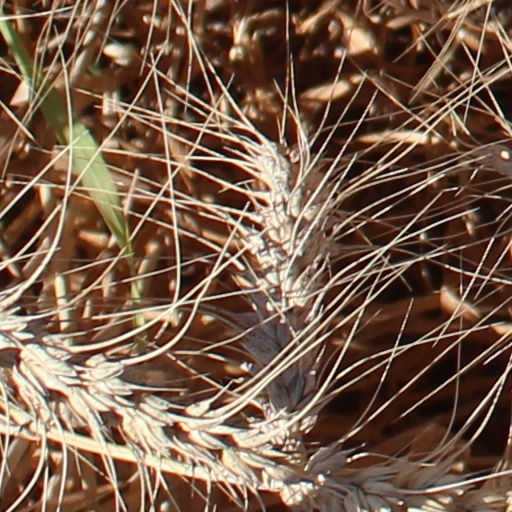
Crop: wheat